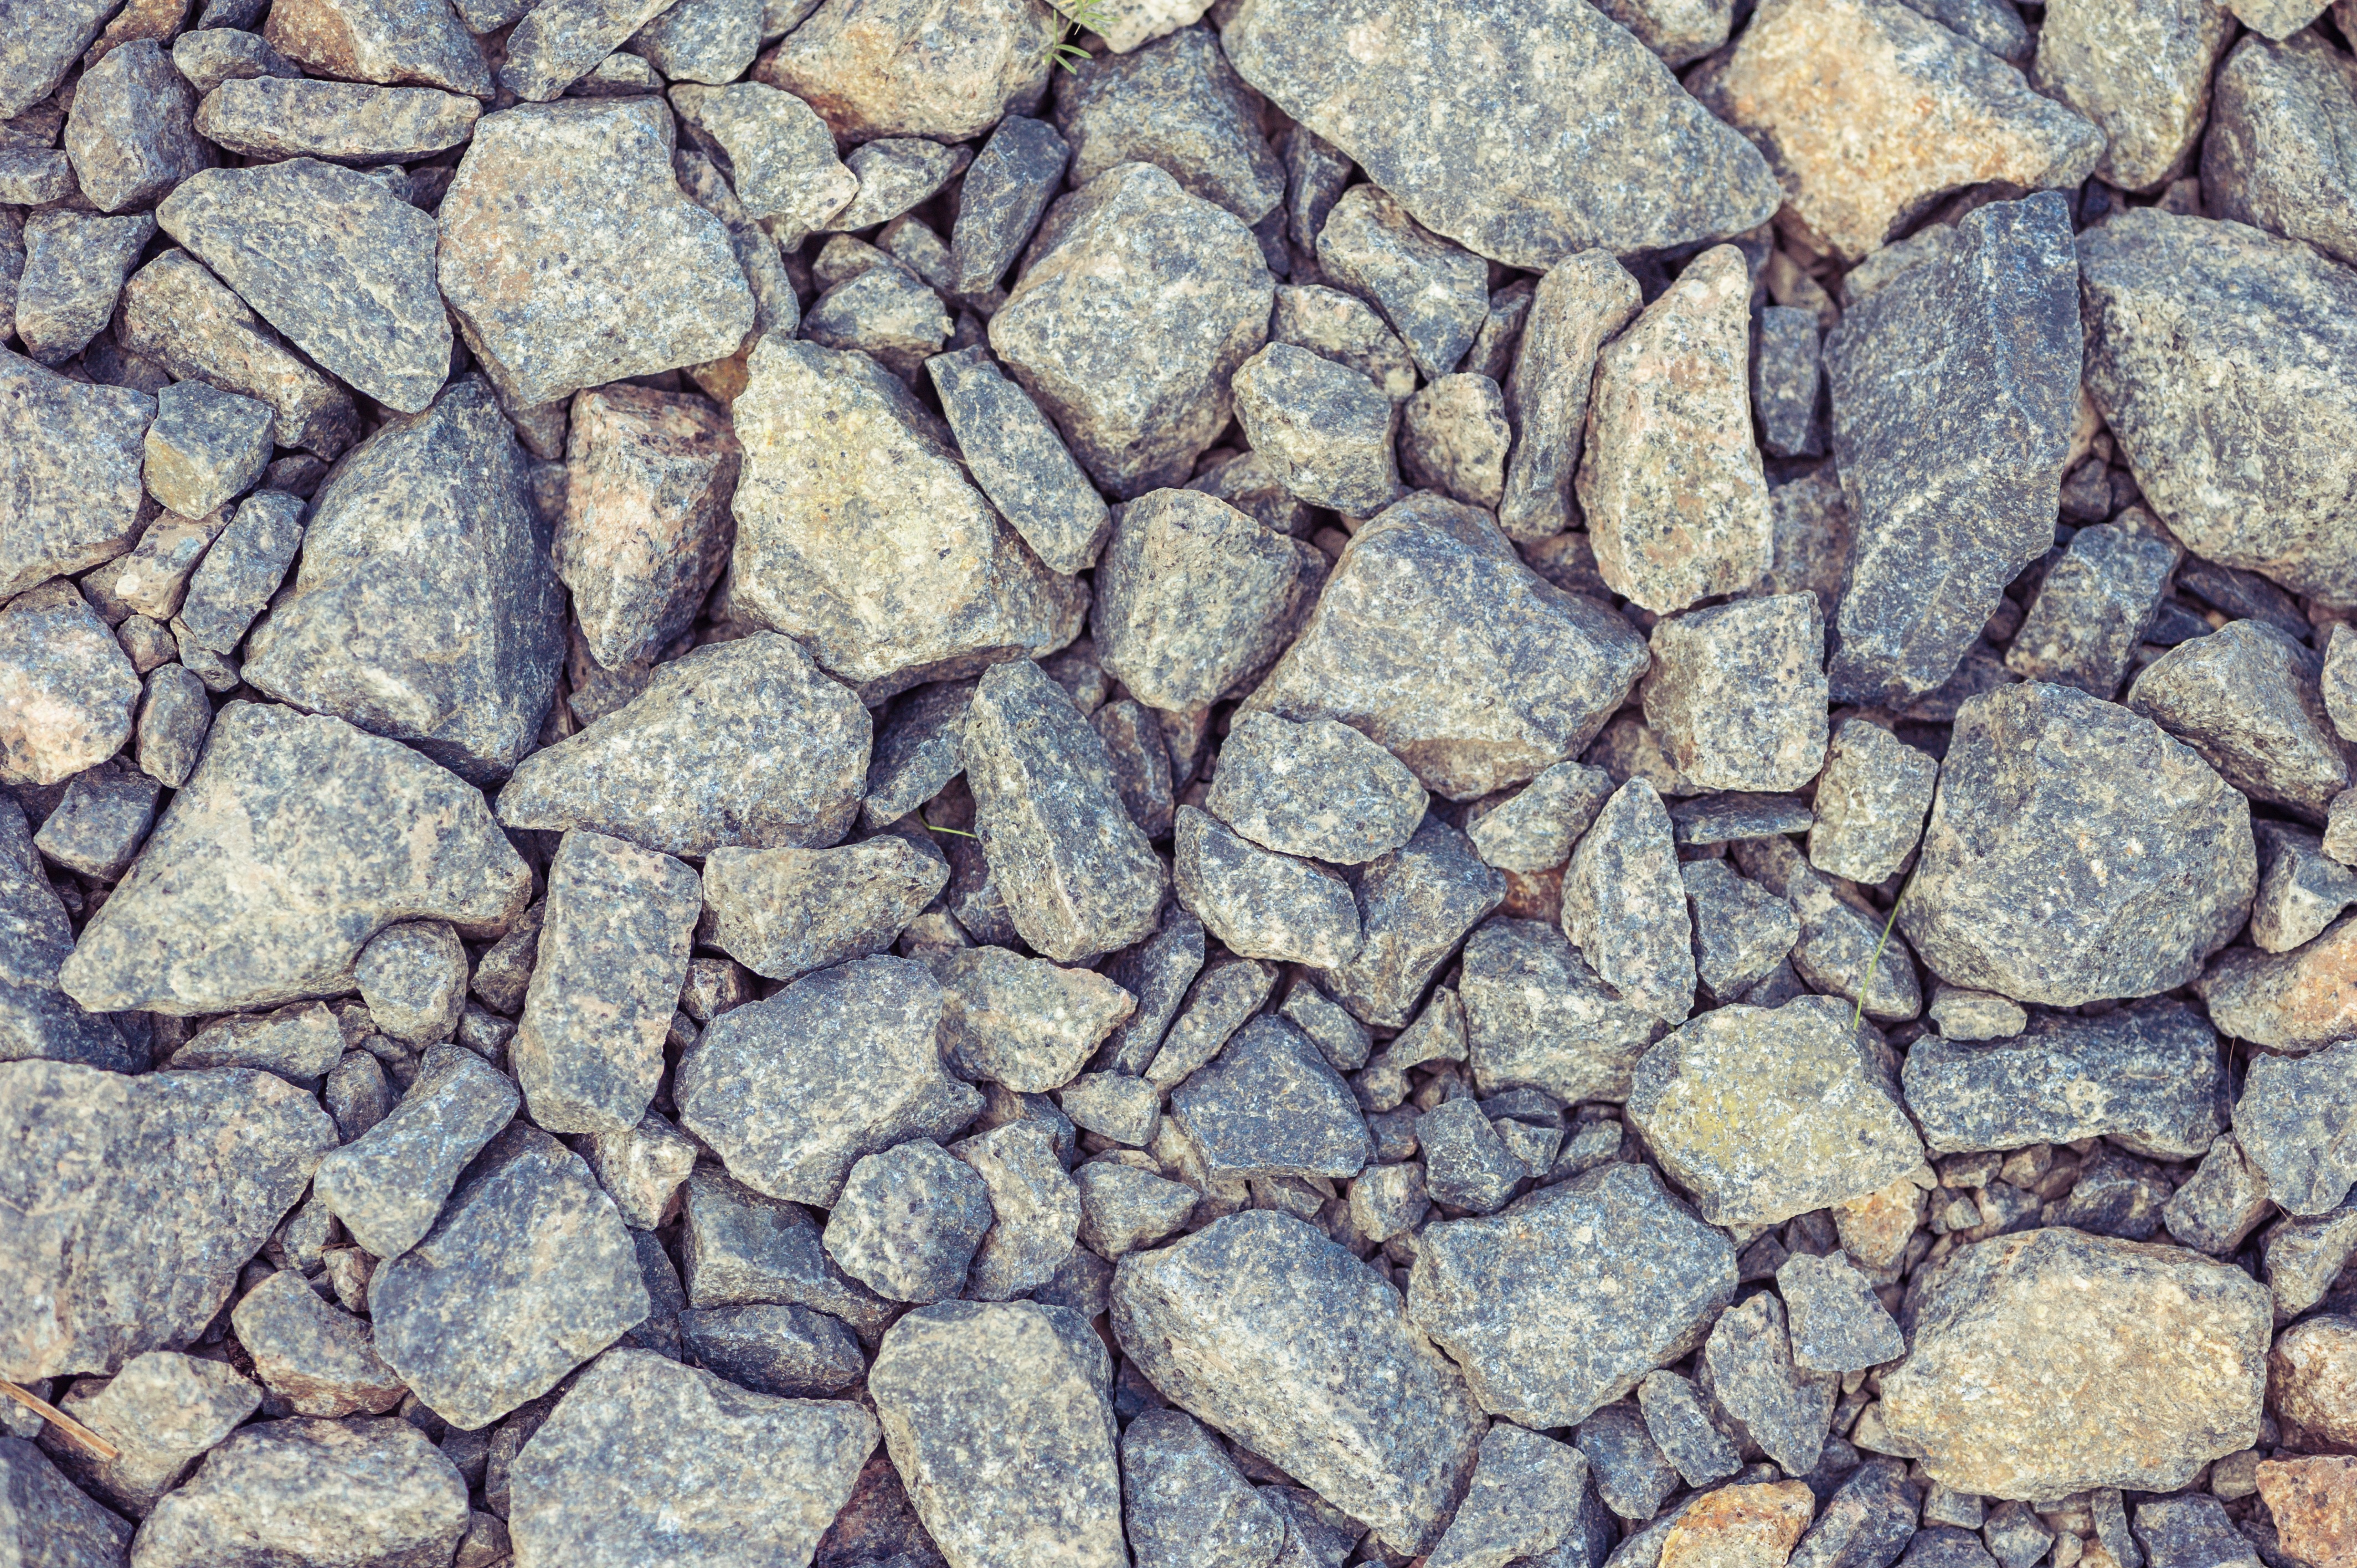
rock, structure, floor, cobblestone, wall, pebble, soil, stone wall, material, grey, stones, rubble, gravel, flooring, steinchen